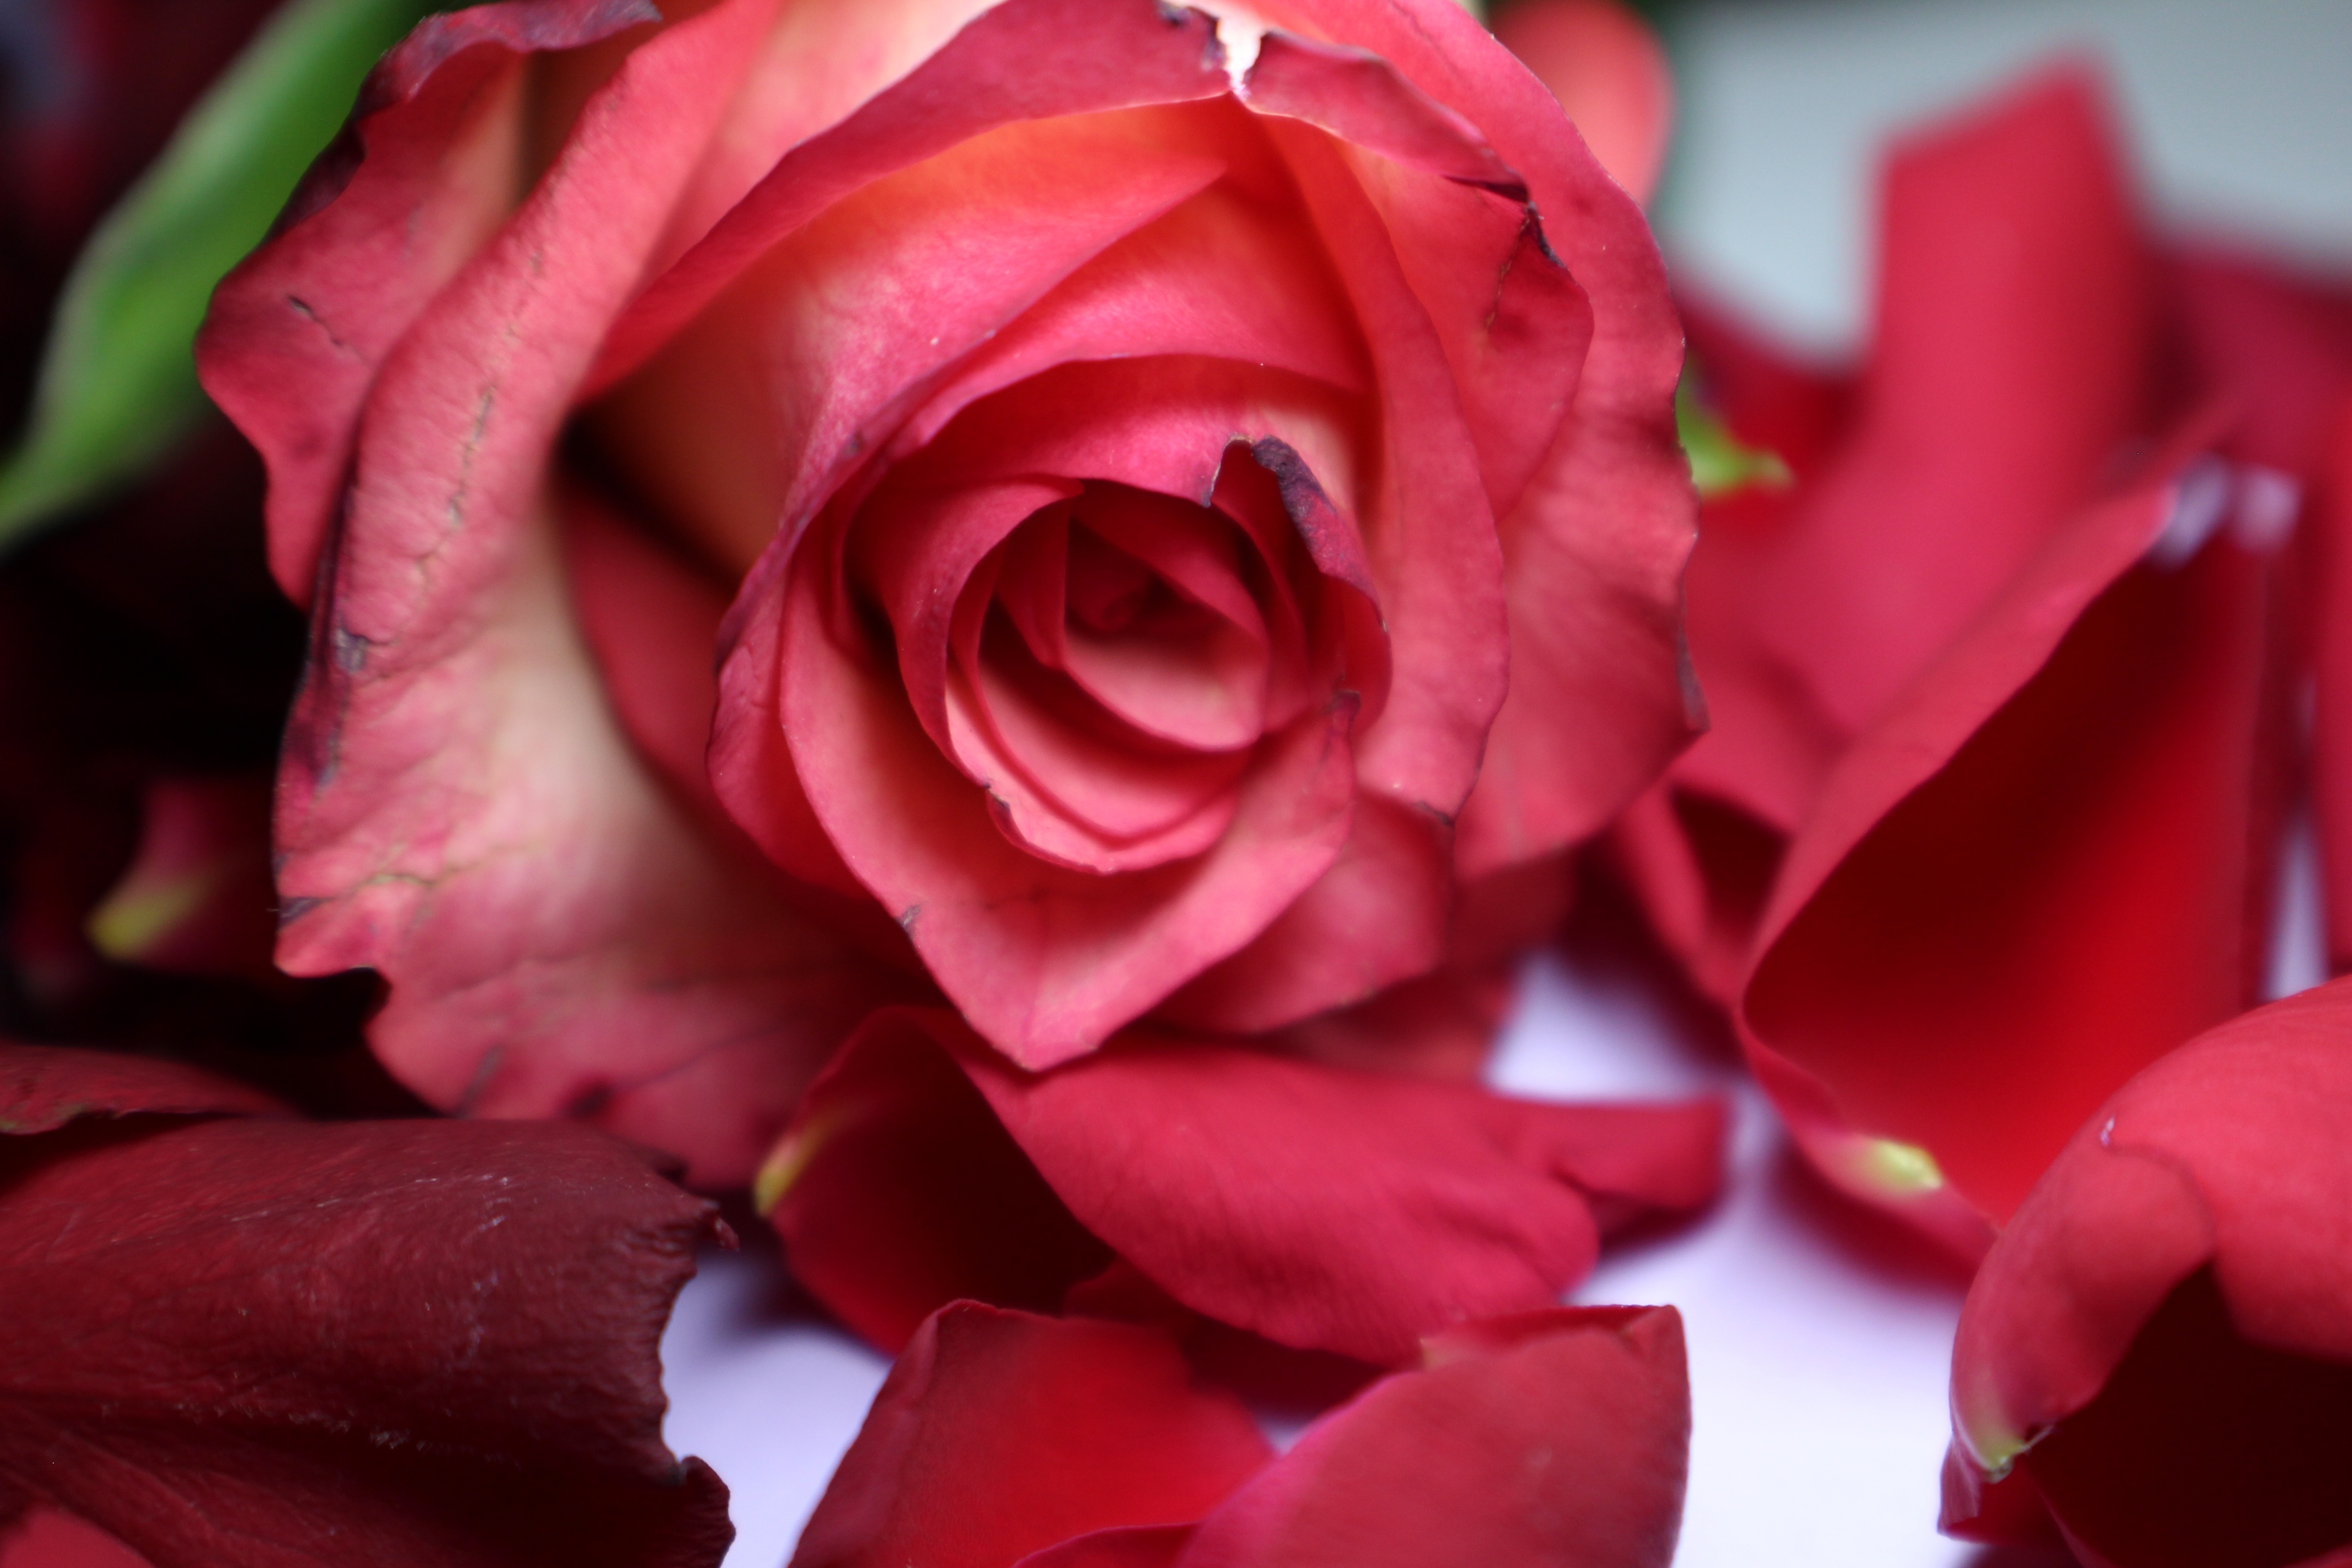
blossom, plant, flower, petal, bloom, love, rose, red, romantic, pink, close up, beauty, beautiful, rose petals, fragrance, rose bloom, macro photography, valentine's day, multi coloured, flowering plant, loose, garden roses, rose family, flower bouquet, land plant